Nonmetal

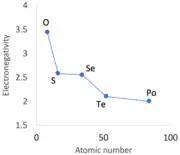
A graph with a vertical electronegativity axis and a horizontal atomic number axis. The five elements plotted are , , , and . The electronegativity of looks too high, and causes a bump in what otherwise be a smooth curve.

An alternation in certain periodic trends, sometimes referred to as secondary periodicity, becomes evident when descending groups 13 to 15, and to a lesser extent, groups 16 and 17. Immediately after the first row of d-block metals, from scandium to zinc, the 3d electrons in the p-block elements—specifically, gallium (a metal), germanium, arsenic, selenium, and bromine—prove less effective at shielding the increasing positive nuclear charge.